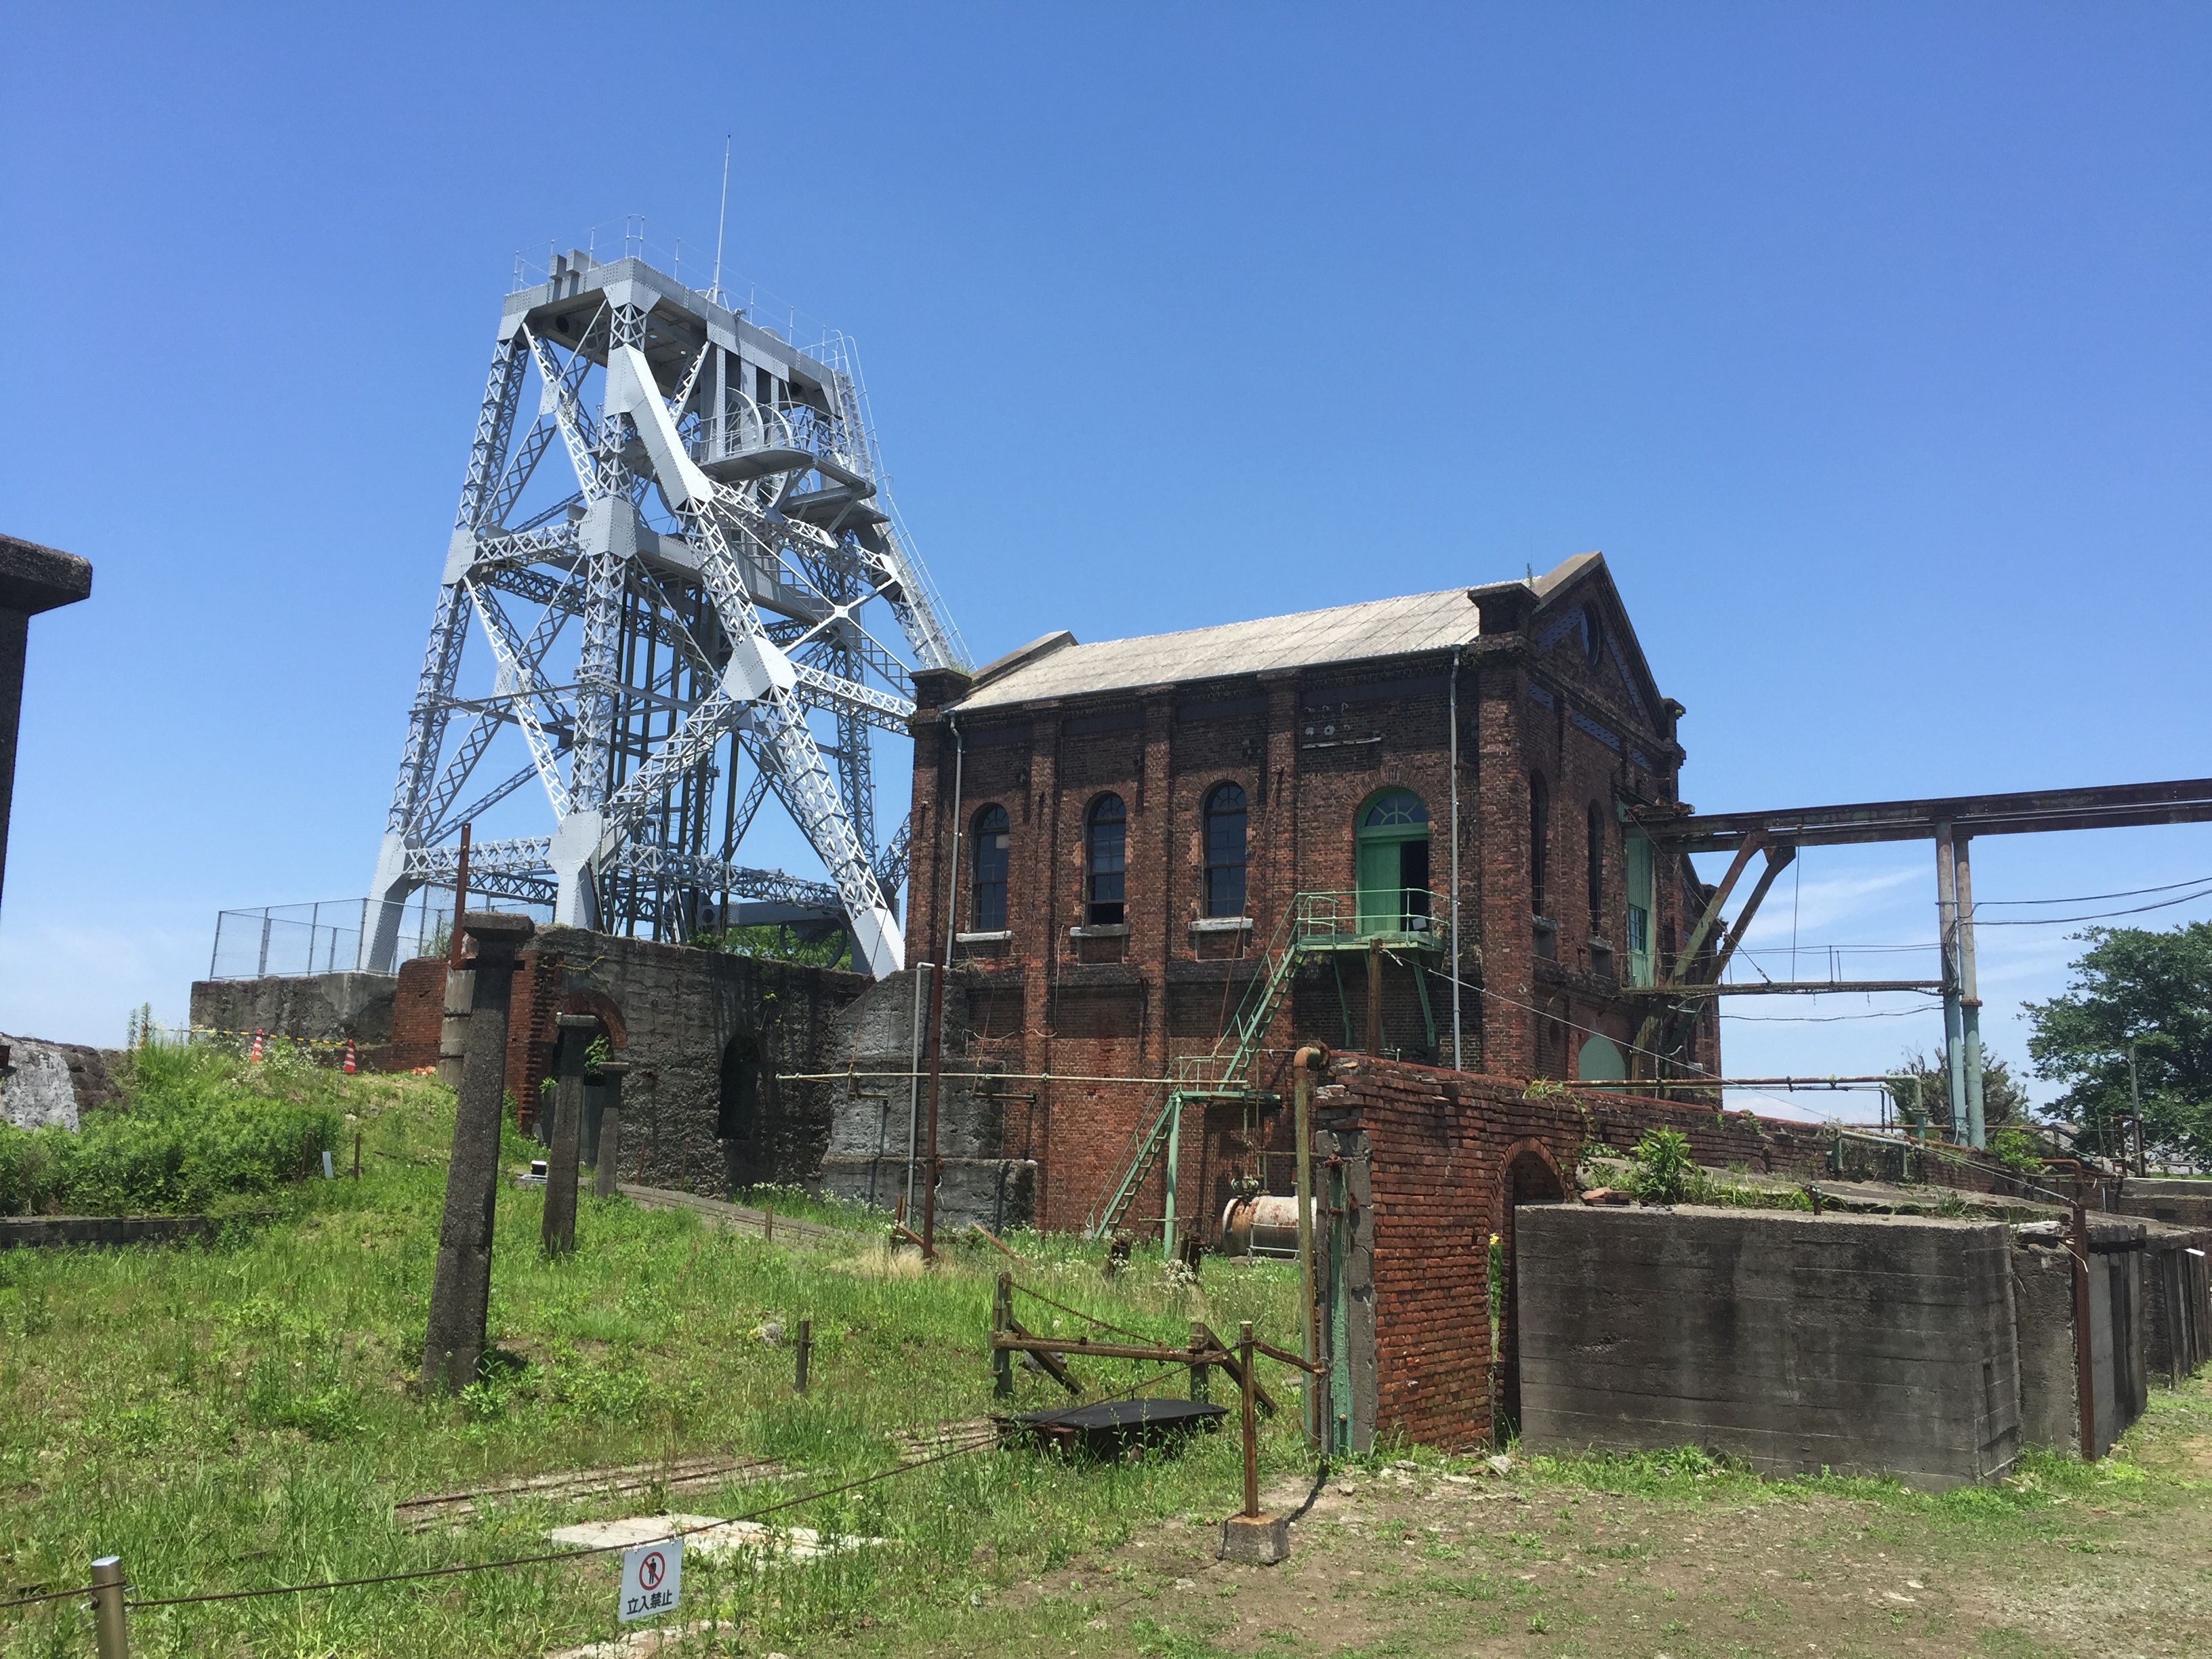
real estate, world heritage site, outdoor structure, omuta, miyahara pit